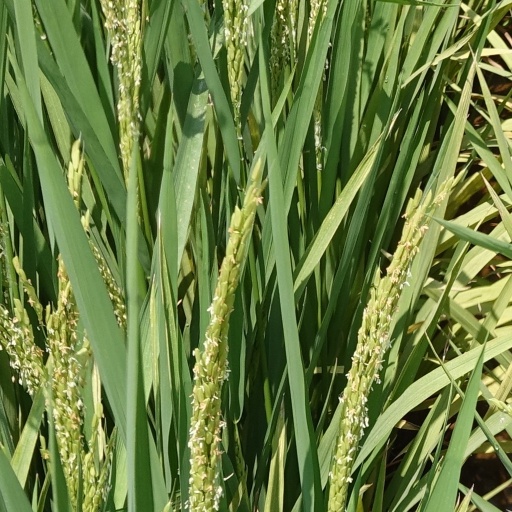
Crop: rice